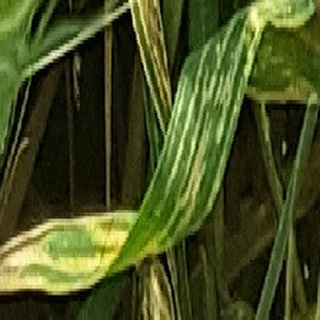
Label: wheat_yellow_rust